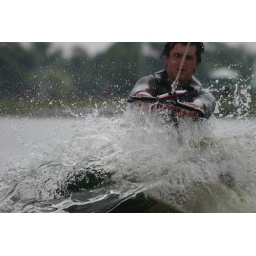
On the boat lake at Box End Park Photo by Bernadette Fitzjohn